Butler Balu

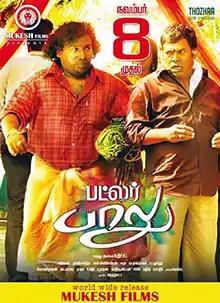
Poster

Butler Balu is a 2019 Indian Tamil-language comedy film directed by M. L. Suthir. The film stars debutantes Gautham Krishna, Shalini Mayil, with Yogi Babu, Mayilswamy, Imman Annachi, Robo Shankar, Thadi Balaji in supporting roles. The film music was composed by Ganesh Raghavendra.